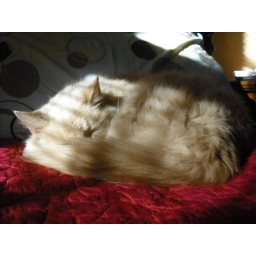
furry orange cat sleeping on bed in shaft ray of sunlight